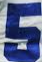
Number: 5